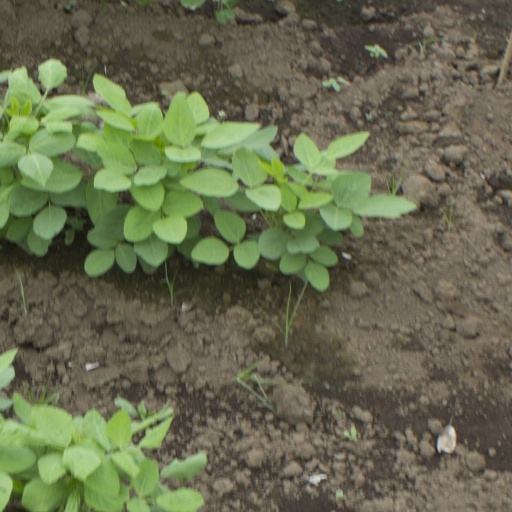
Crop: soybean